Guy de Saint-Gelais

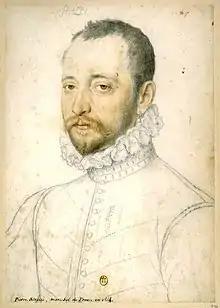
Strozzi, cousin of the queen mother Catherine and collaborator with Lanssac on many naval exploits until the two men fell out with one another in 1581

In that year he was also among the nobles who responded to news of the Ottoman Empire's siege of Malta by travelling to the island to aid in the defence. Along with him would be the future comte de Brissac (count of Brissac), his relative the seigneur de Brantôme, the Florentine Strozzi and three hundred other "gentilshommes" (gentleman) under Strozzi's command. By the time of the parties arrival the Ottoman siege had already been lifted and thus the group devoted themselves to maritime privateering instead (Lanssac's first experience of naval warfare). Lanssac then travelled to Magyar Királyság (the kingdom of Hungary) where the main action against the Ottoman's was being fought. On this front the young duc de Guise (duke of Guise) was fighting with a small band.